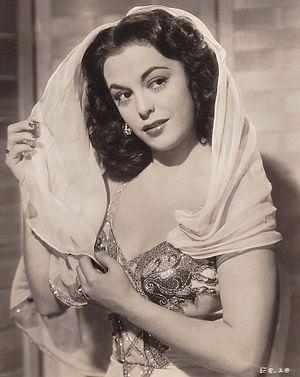
Estelita Rodríguez est une actrice cubaine, née le 2 juillet 1928 à Guanajay, morte le 12 mars 1966 à Los Angeles — Quartier de Van Nuys.